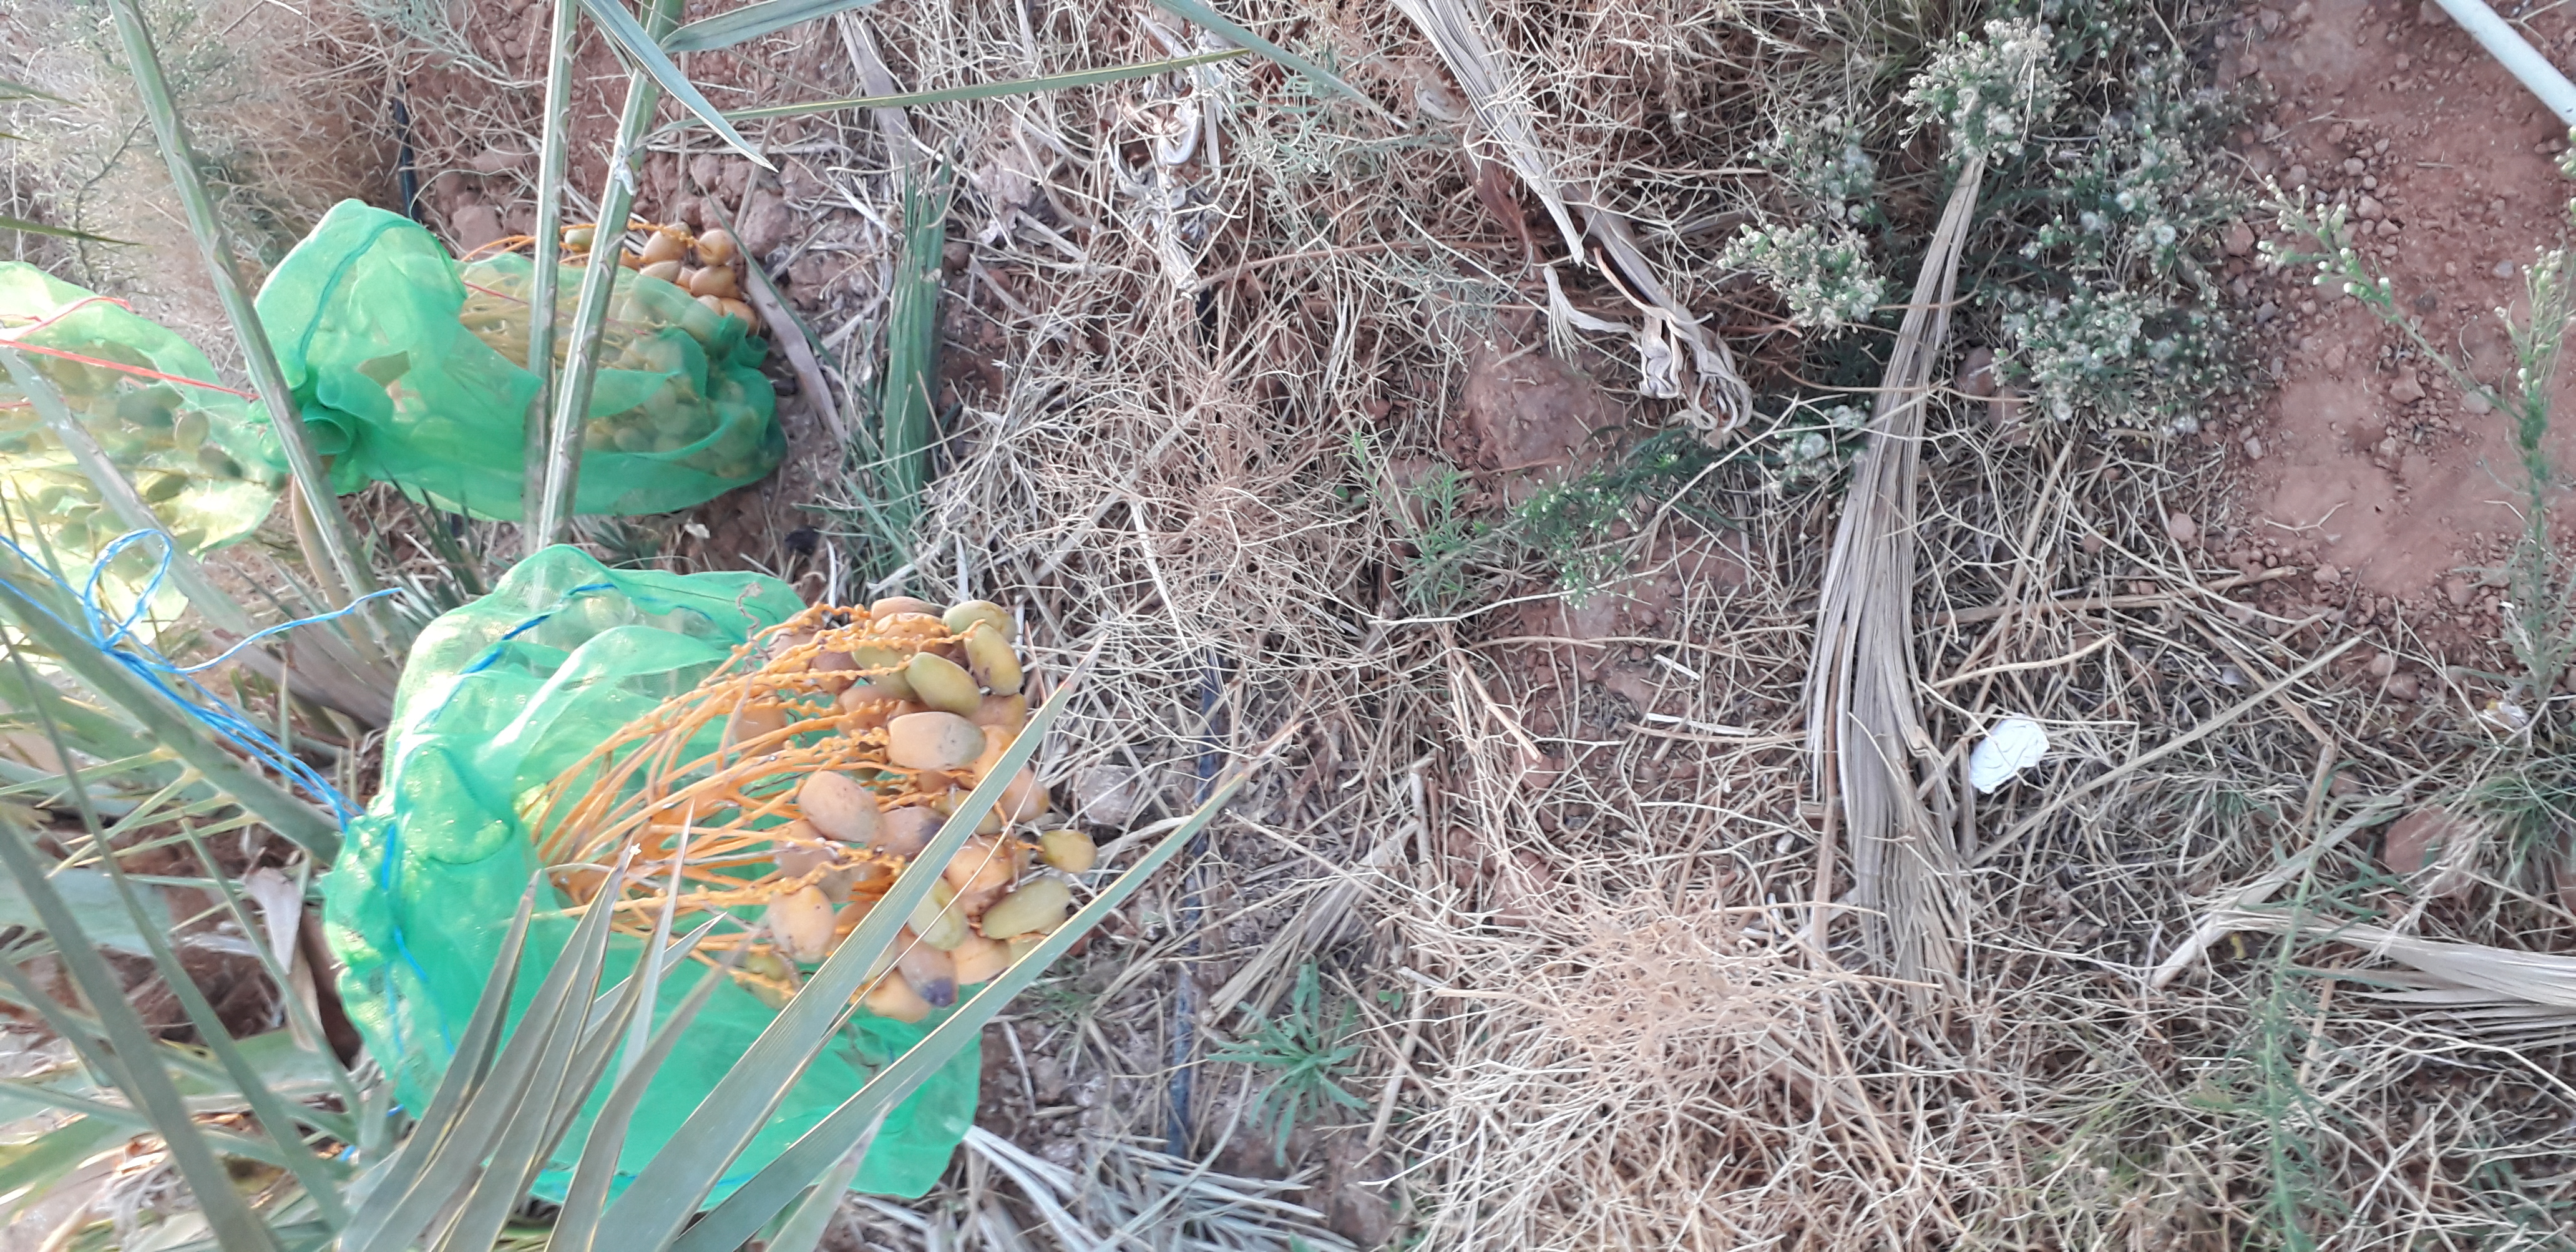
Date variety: Boumajhoul